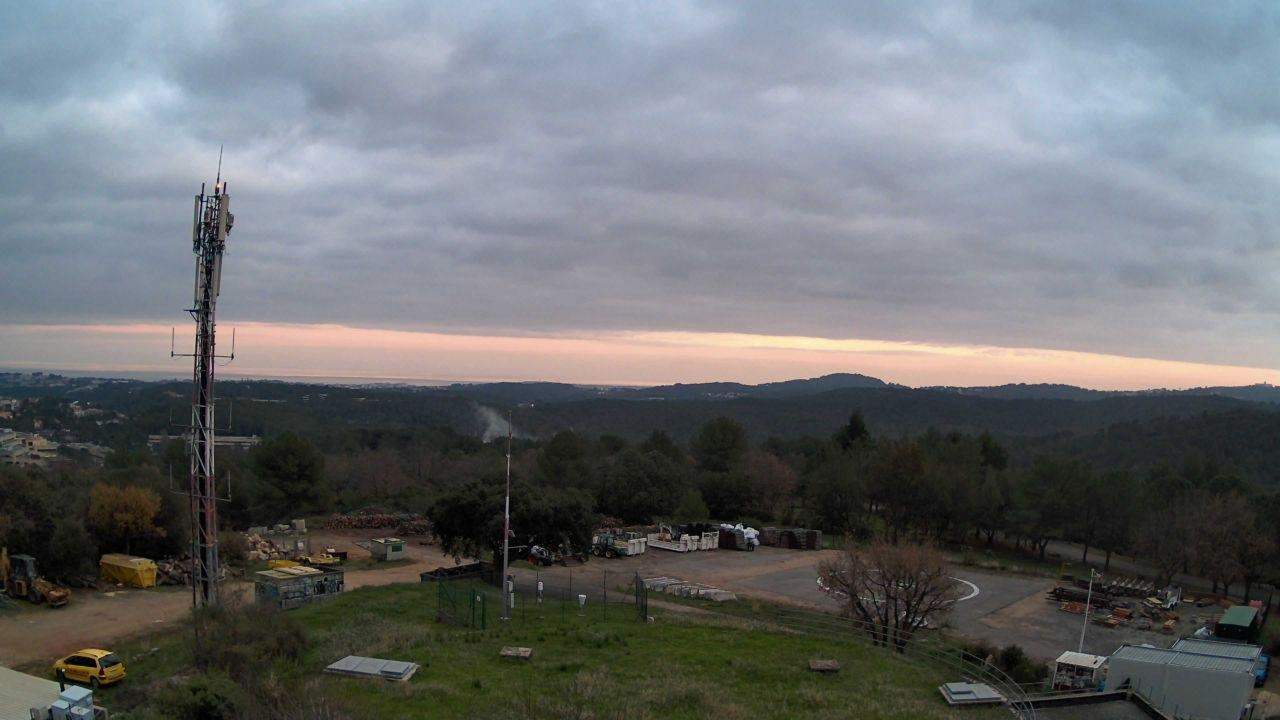
Fire: no
Smoke: yes